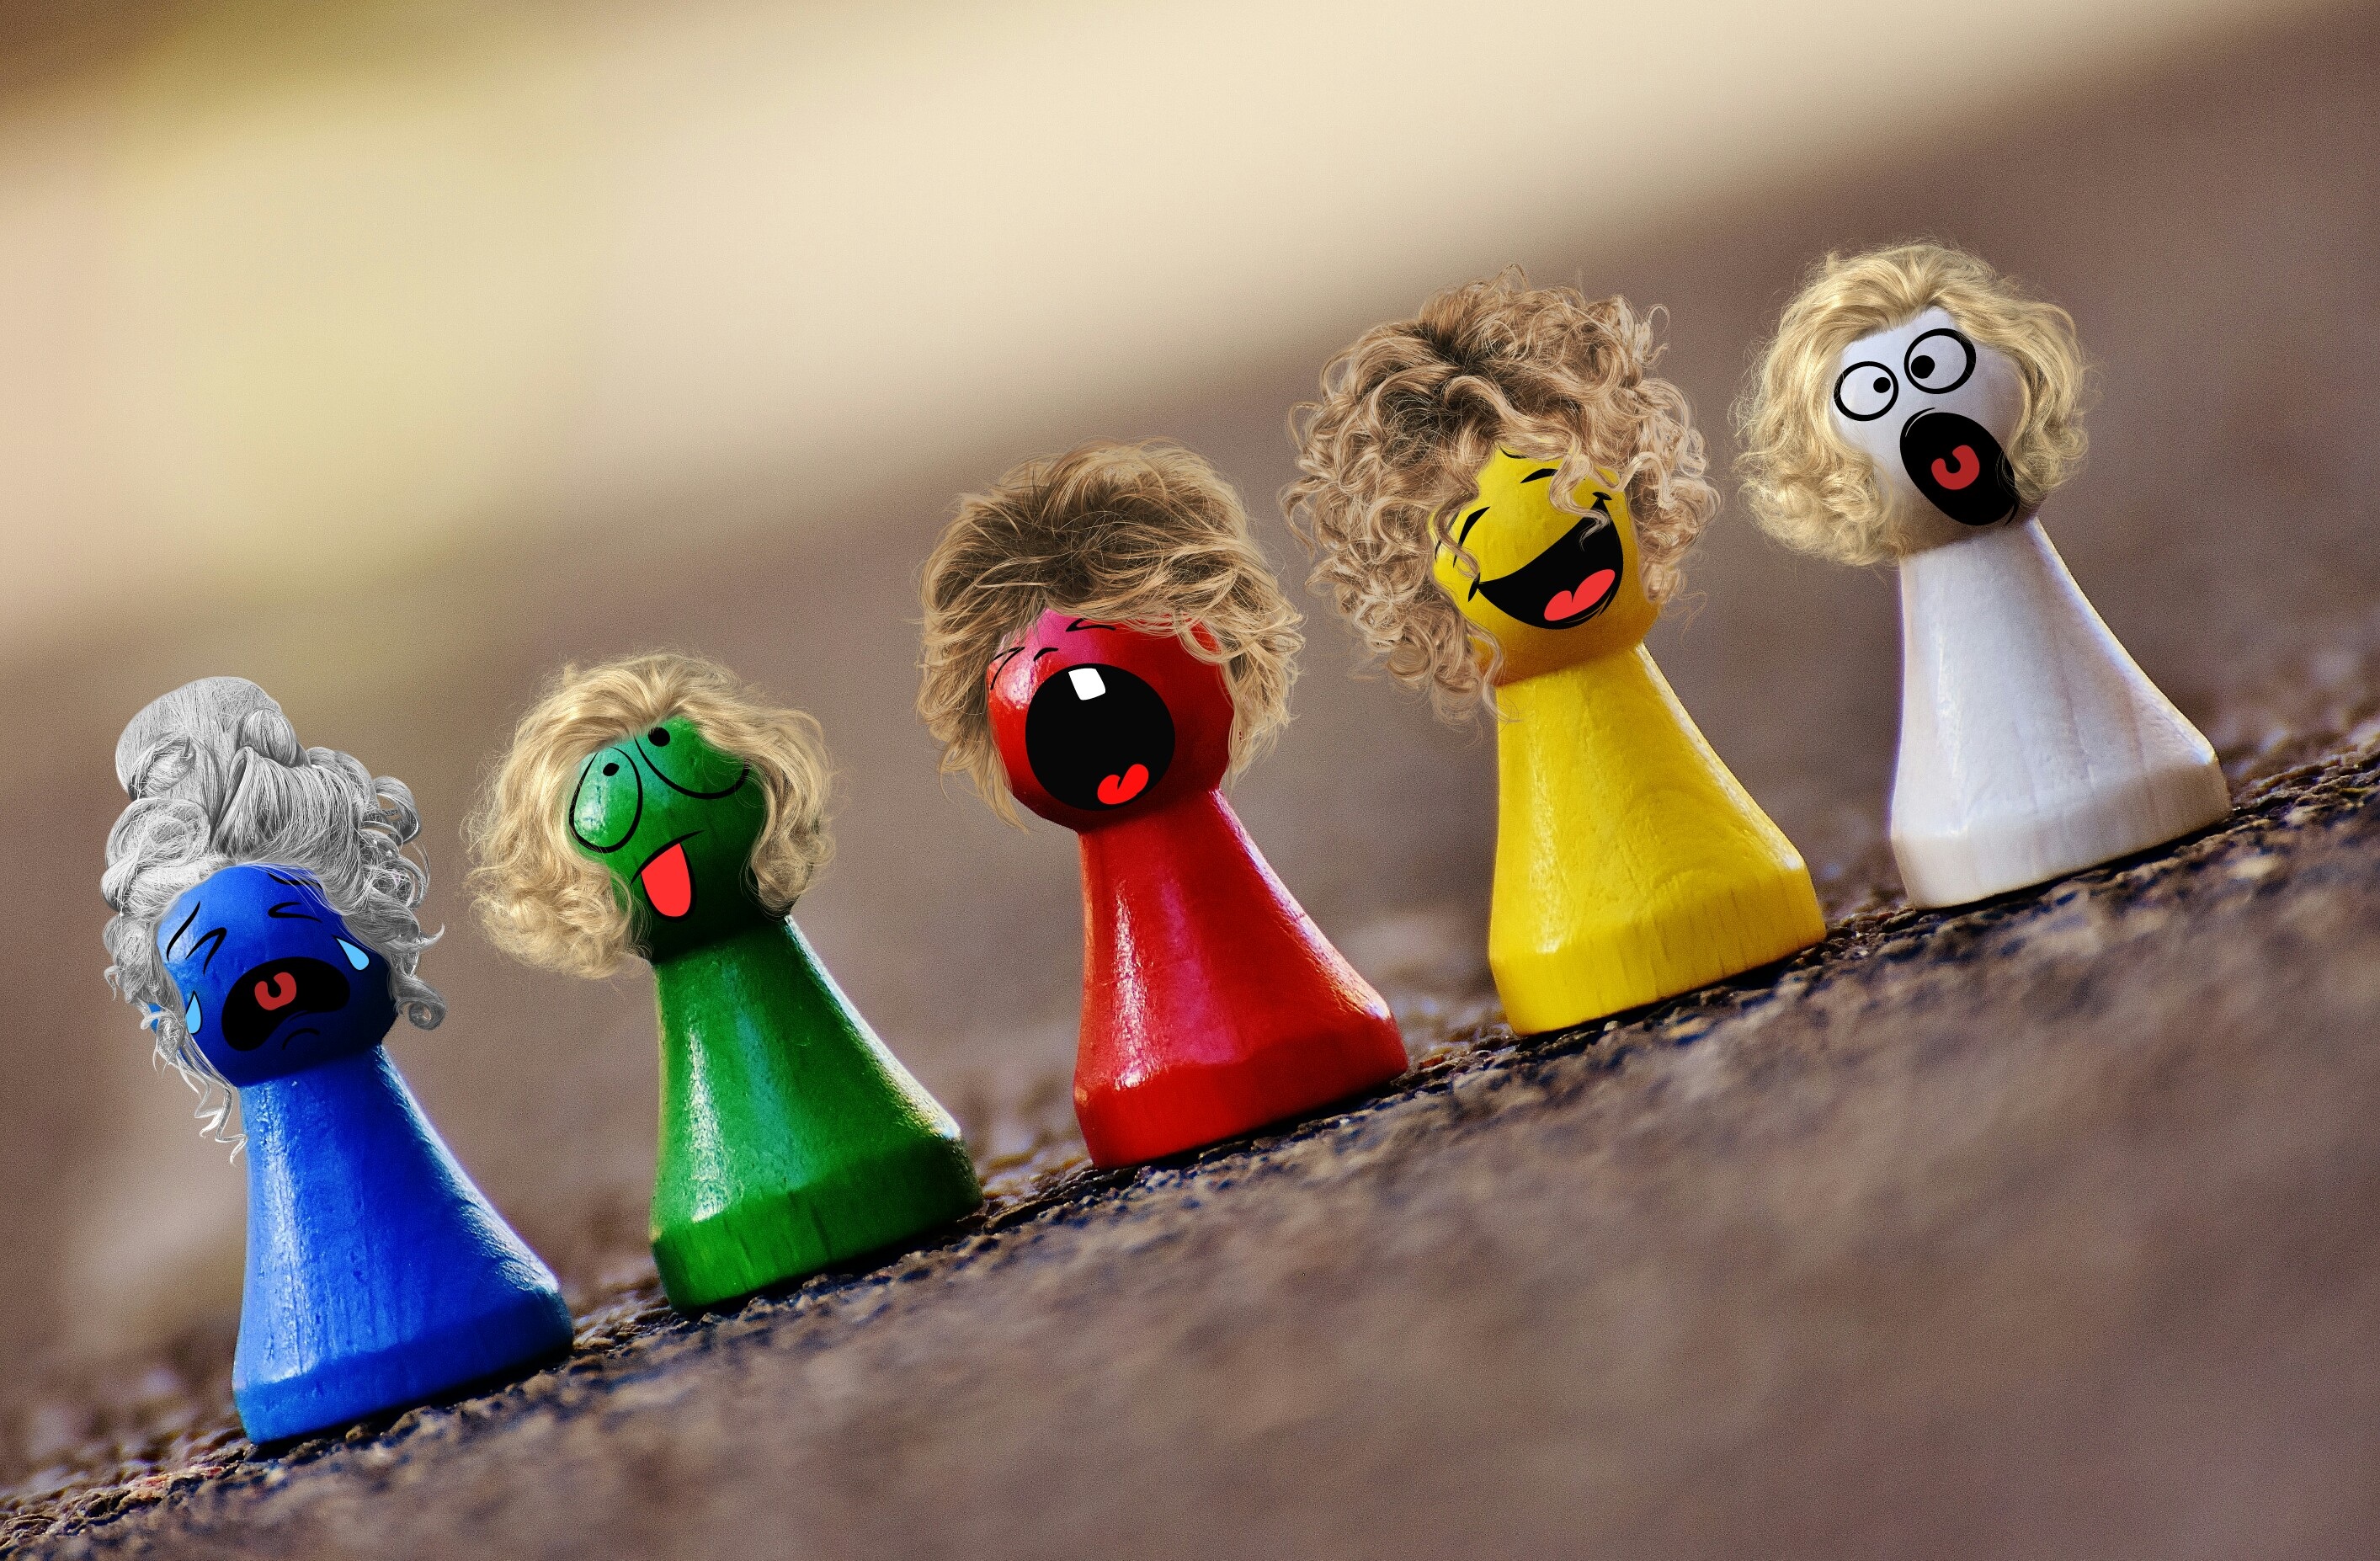
bird, wood, white, play, green, red, color, blue, colorful, yellow, art, children, duck, toys, funny, faces, figures, water bird, game characters, play stone, smilies